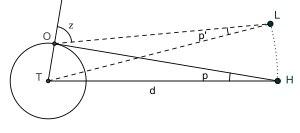
La parallaxe est l’impact d'un changement d'incidence d'observation, c'est-à-dire du changement de position de l'observateur sur l'observation d'un objet.